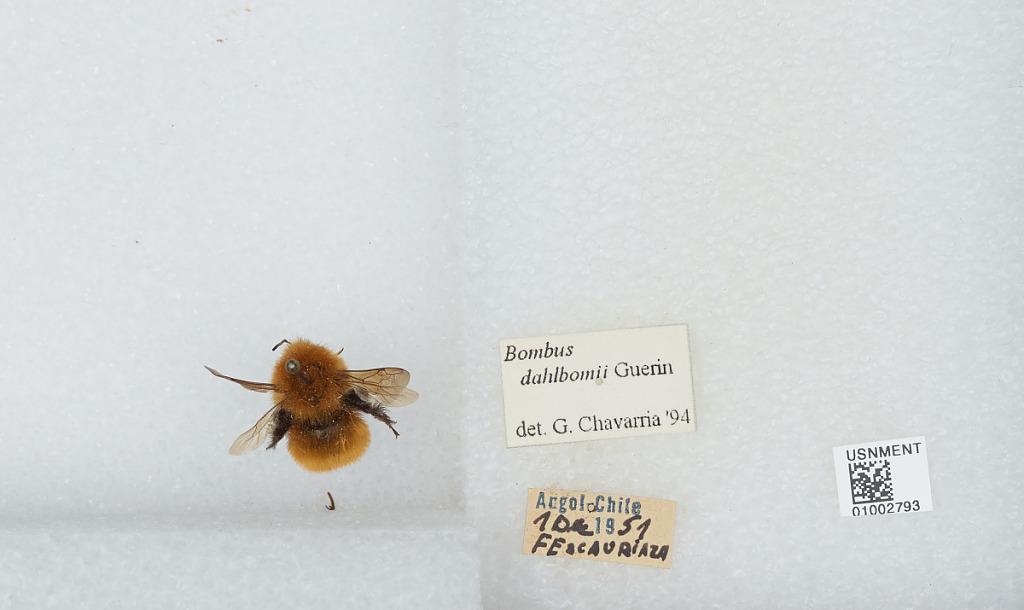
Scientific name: Bombus (Fervidobombus) dahlbomii Guérin
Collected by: F. Scauriaza
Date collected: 1957-12-1
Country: Chile
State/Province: Malleco
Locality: Angol
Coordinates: -37.8, -72.72
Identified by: Chavarria, G.